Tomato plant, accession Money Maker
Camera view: tilt-top (135 deg); turntable rotation: 120 degrees
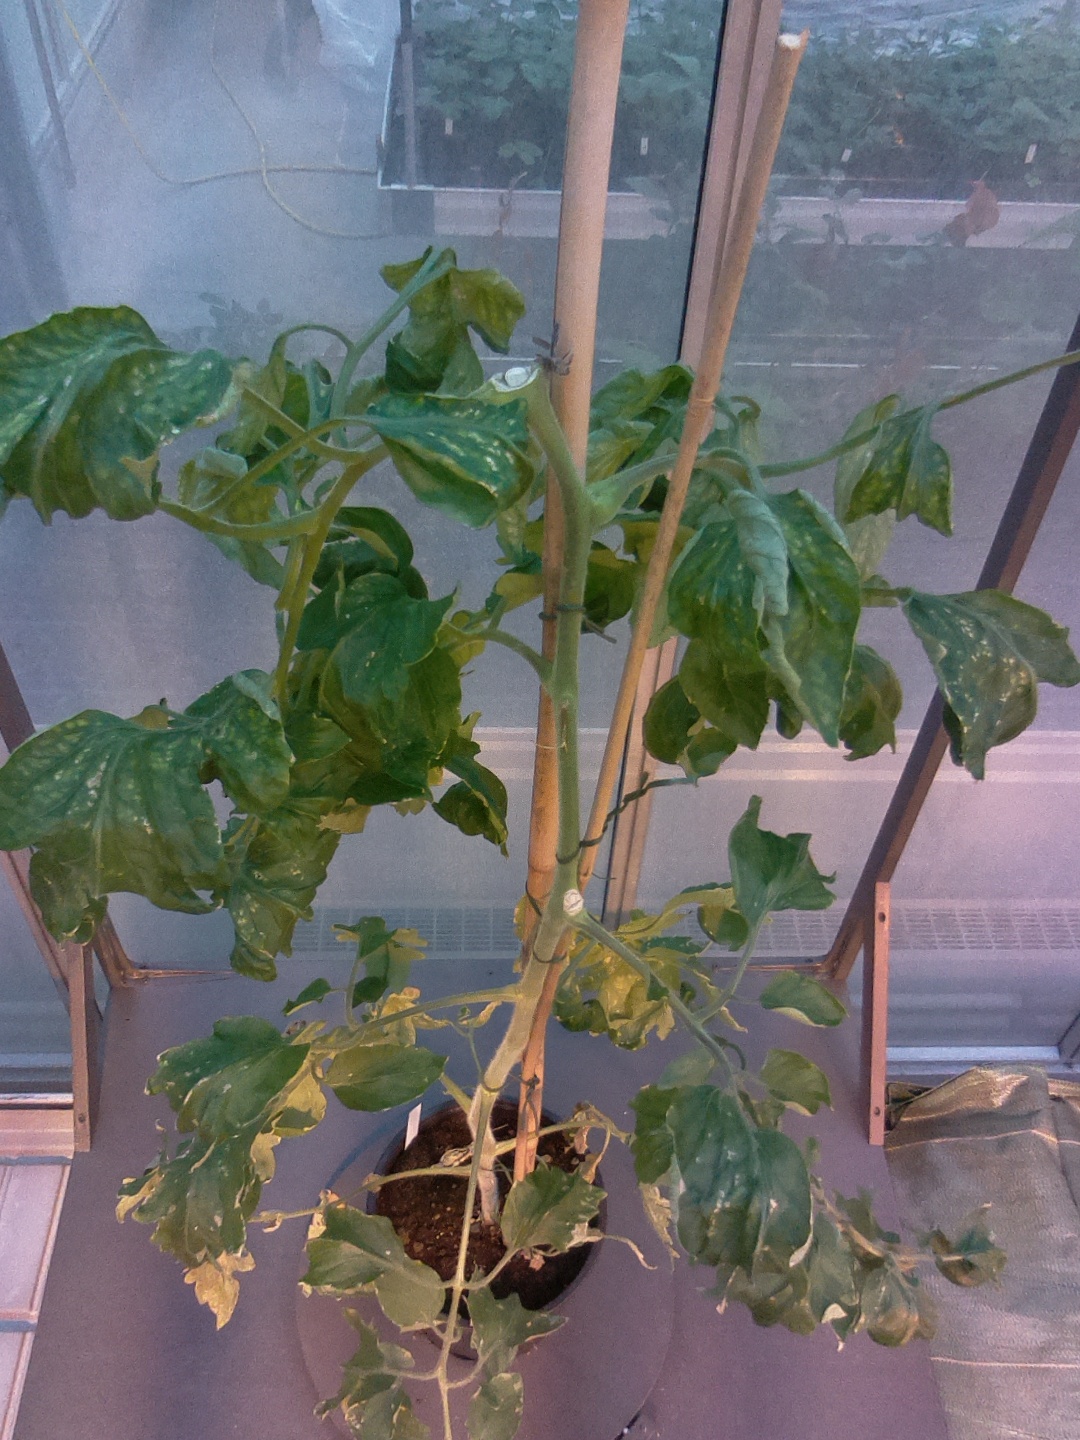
BBCH growth stage 29: 90%-100% Side shoots formed